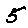
Label: 5